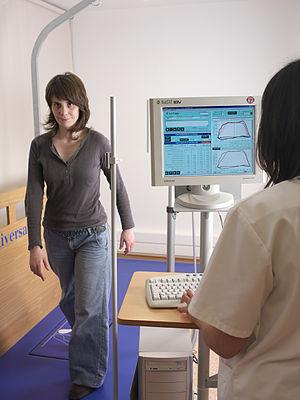
La kinésiologie ou cinésiologie est une discipline scientifique qui étudie les mouvements et postures du corps humain et non-humain d'un point de vue biomécanique, articulaire et musculaire. On parle aussi de physiologie du mouvement. Elle est très utilisée dans le domaine de la santé humaine ou animale et dans le domaine du sport.